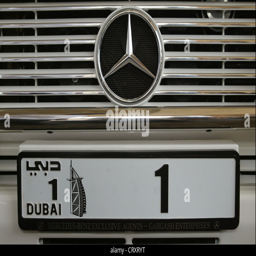
the license plate on the car of politician